Zaporozhian Cossacks

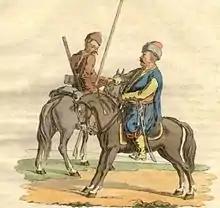
Black Sea Cossacks, c. 1807

By the late 18th century, much of the Cossack officer class in Ukraine was incorporated into the Russian nobility, but many of the rank and file Cossacks, including a substantial portion of the old Zaporozhians, were reduced to peasant status. They were able to maintain their freedom and continued to provide refuge for those fleeing serfdom in Russia and Poland, including followers of the Russian Cossack Yemelyan Pugachev, which aroused the anger of Russian Empress Catherine II. As a result, by 1775 the number of runaway serfs from the Hetmanate and Polish-ruled Ukraine to Zaporizhiya rose to 100,000.